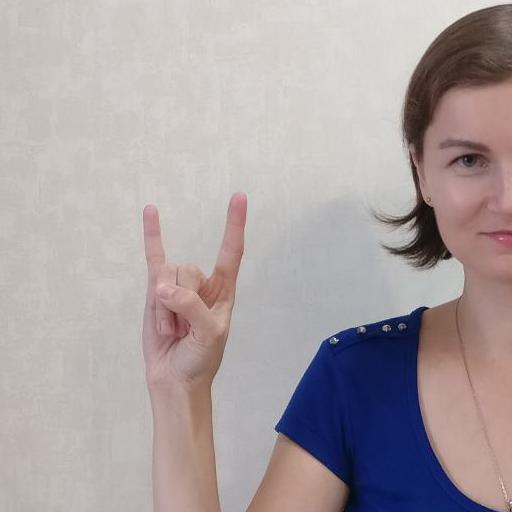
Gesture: rock